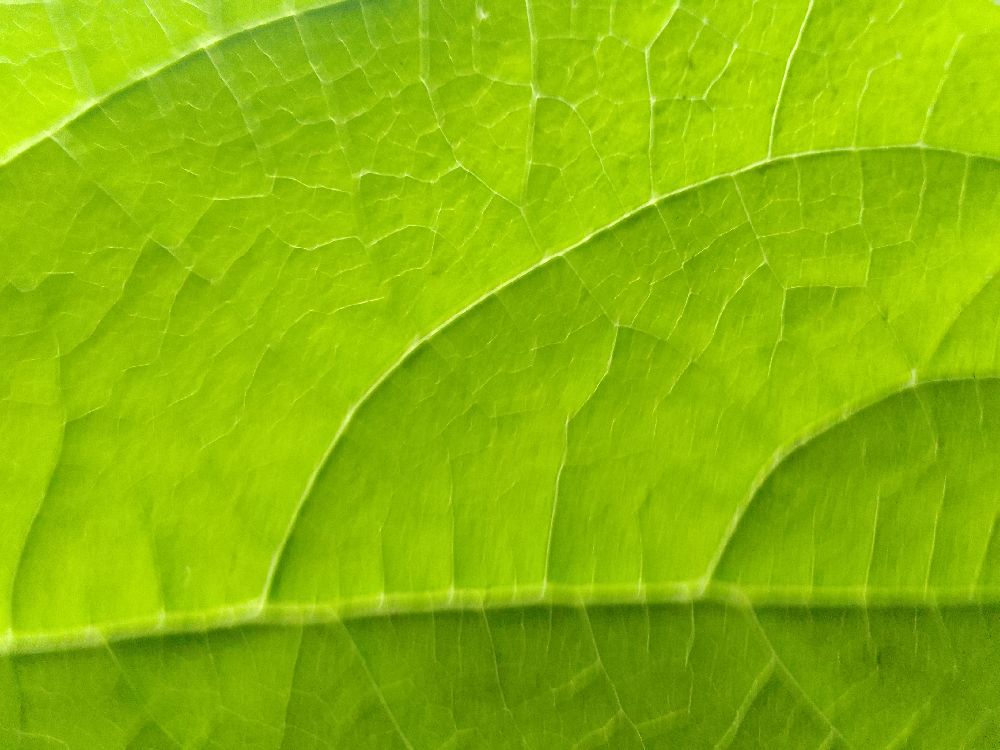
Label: healthy